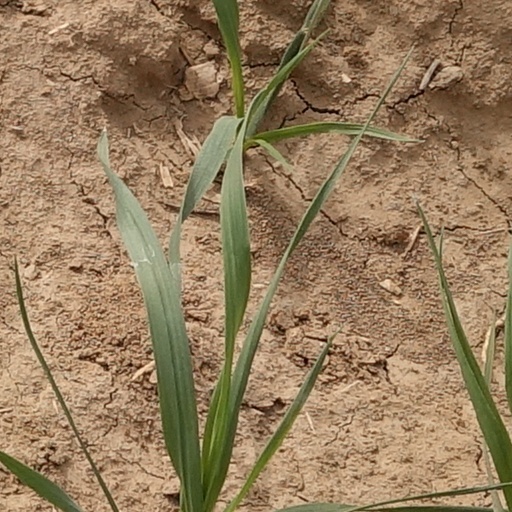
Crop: wheat